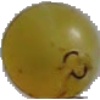
Label: white_grape